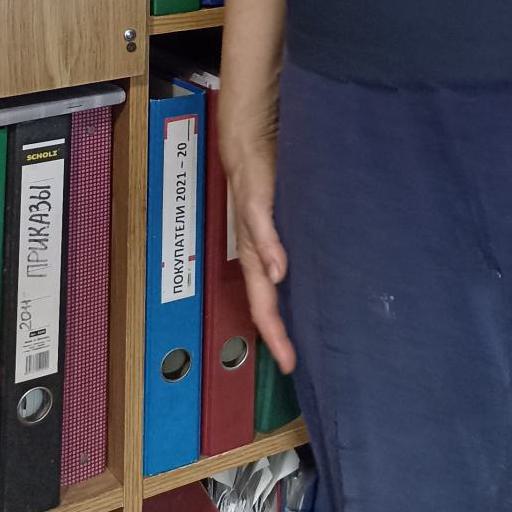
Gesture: no_gesture